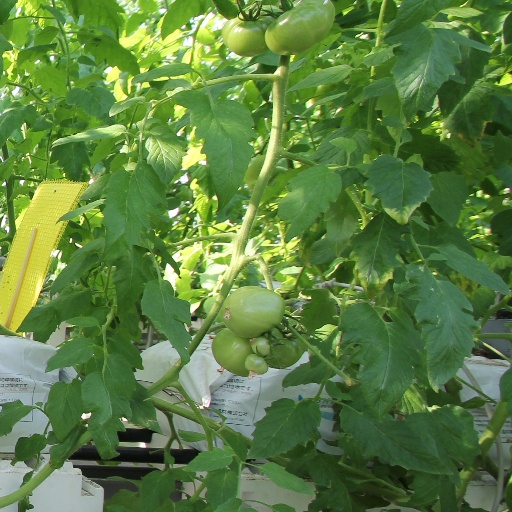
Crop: tomato